Fine Air

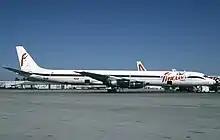
Fine Air DC-8-61F N27UA, the aircraft involved in the Fine Air Flight 101 crash

Fine attempted to acquire Southern Air Transport in July 1998 but abandoned the deal in August. In February 1999, Fine Air announced that it would acquire Arrow Air for $115 million in cash.